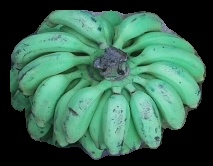
Variety: elakki-bale
Grade: grade3